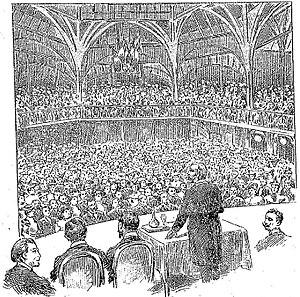
Réunion privée organisée par la Ligue patriotique des Françaises, le 21 juin 1903, salle Humbert de Romans, 60 rue Saint-Didier, à Passy.
L'Action libérale, Action libérale populaire est un parti politique français de la Troisième République représentant les catholiques ralliés à la République. Elle existe de 1901 à 1919.
La salle Humbert de Romans est une ancienne salle de concert parisienne de style Art nouveau. Construite entre 1898 et 1901 par Hector Guimard aux nᵒ 58-62 de la rue Saint-Didier, elle ferme ses portes dès 1904 avant d'être démolie l'année suivante.